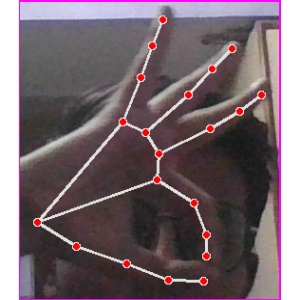
अक्षर: ण